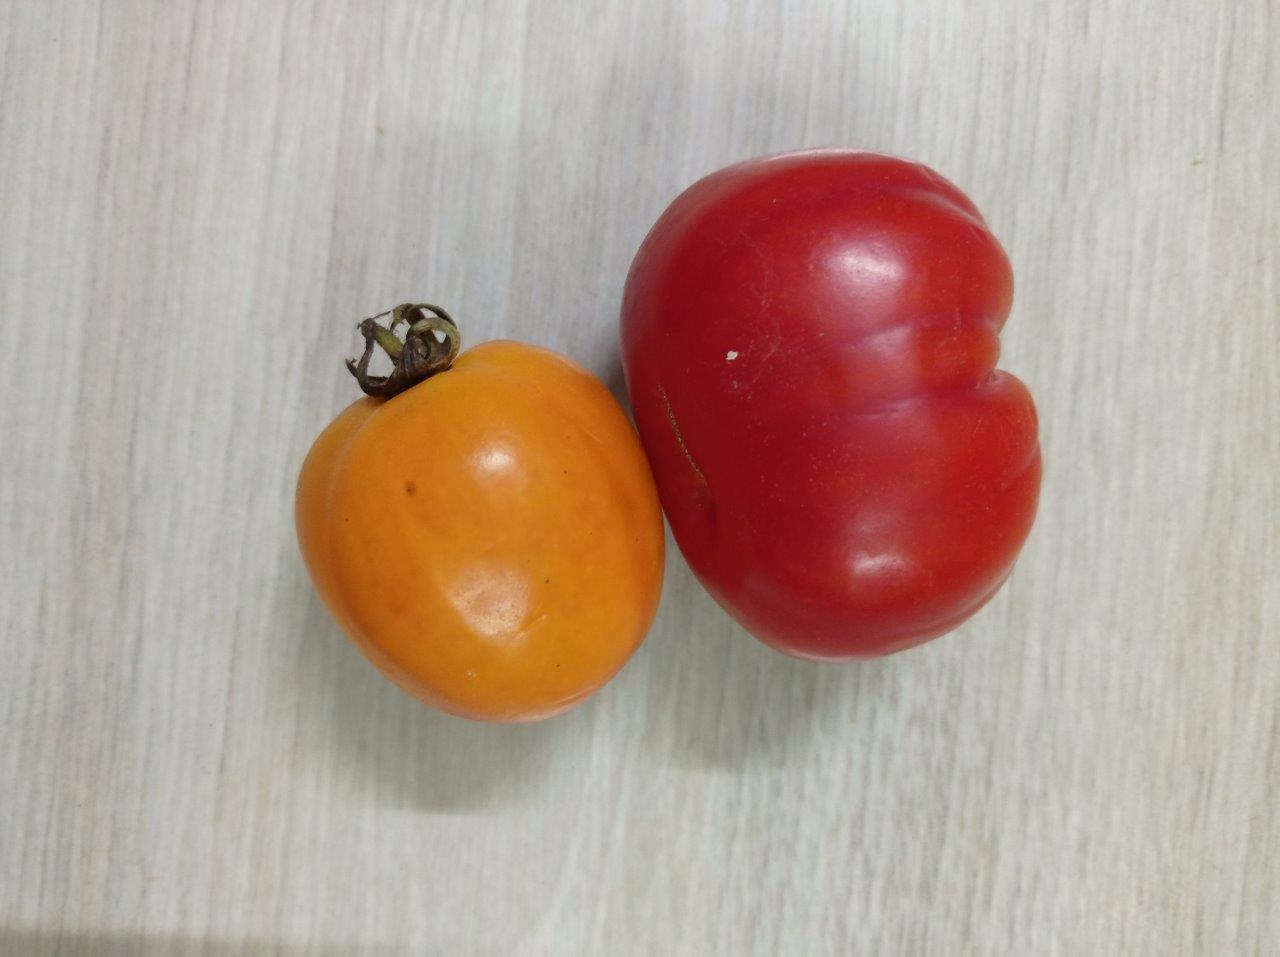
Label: Fresh